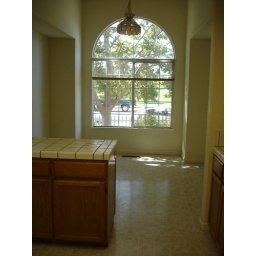
We plan to build a window seat and side storage and seating in the kitchen nook area.